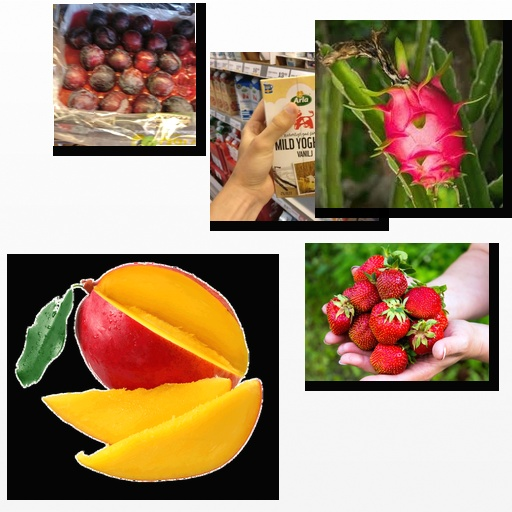
Food items: strawberry, plum, vanilla_yogurt, mango, dragon_fruit